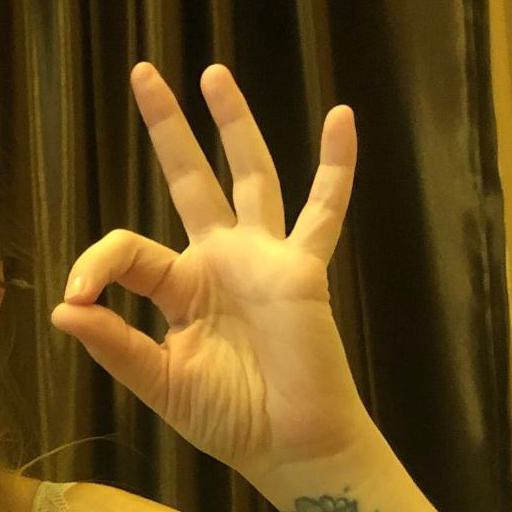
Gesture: ok